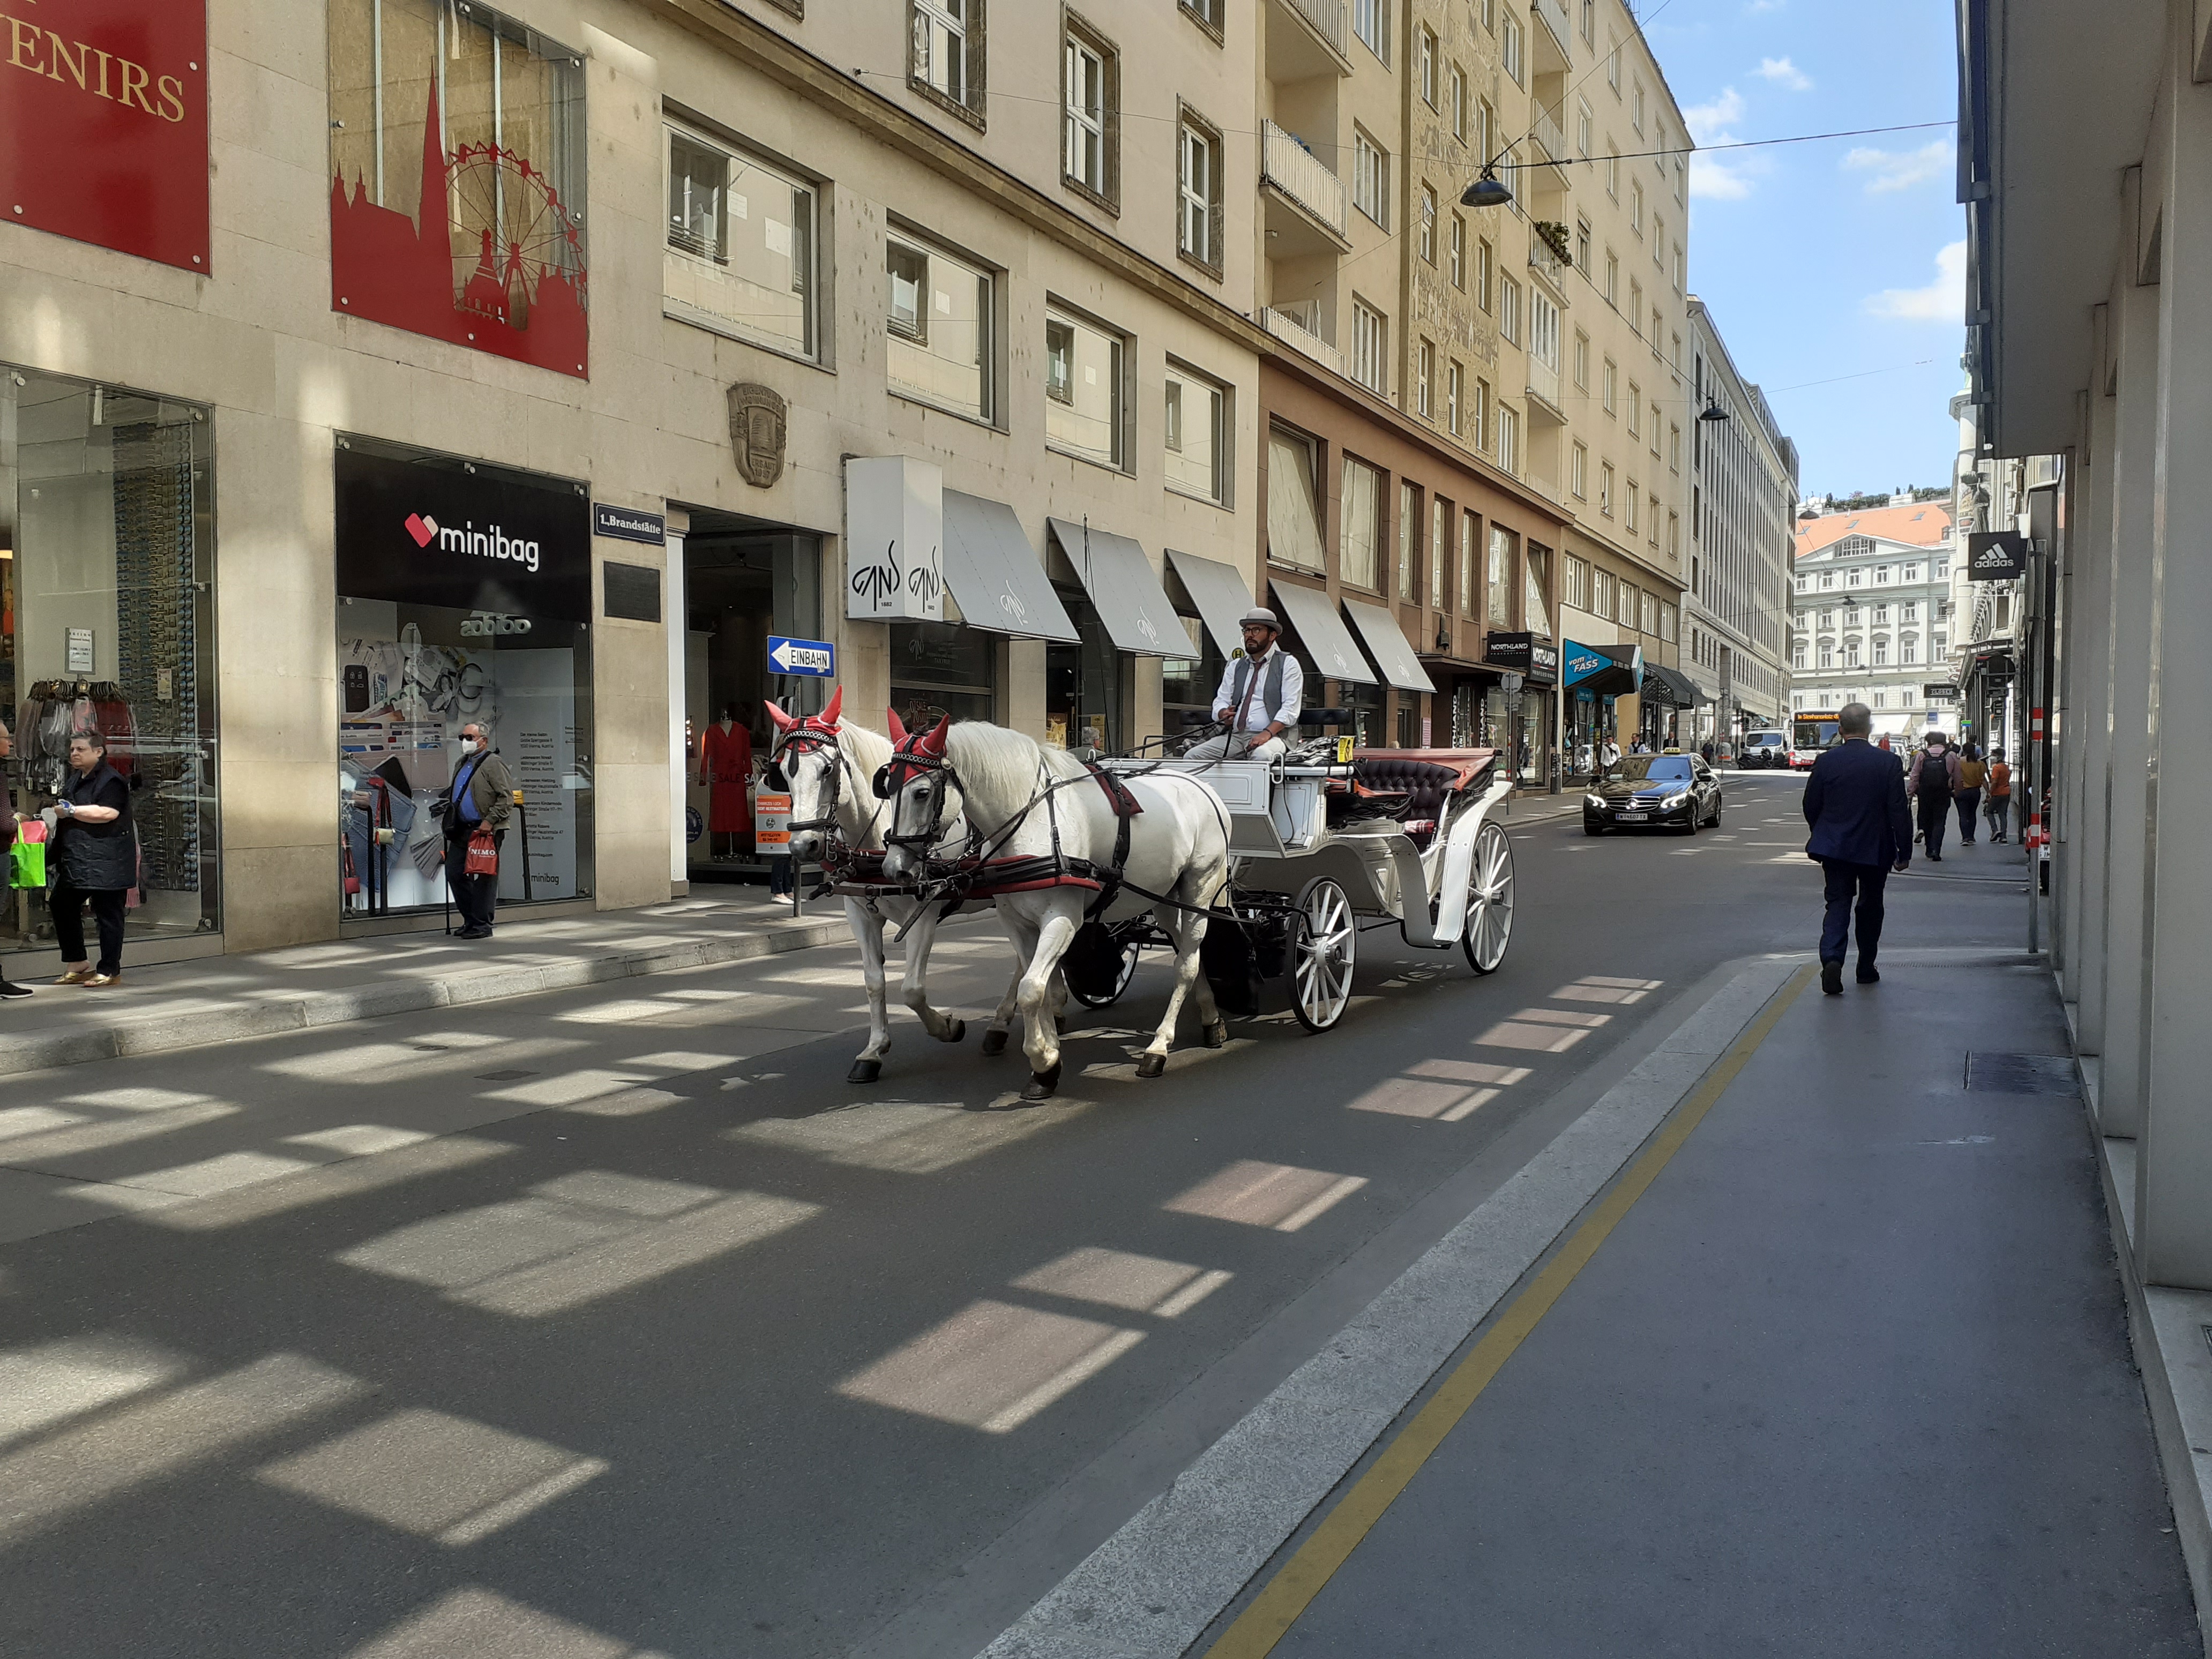
vienna, horse, wheel, building, vehicle, infrastructure, road surface, window, horse and buggy, working animal, mode of transport, asphalt, carriage, chaise, sky, urban design, motor vehicle, sidewalk, neighbourhood, cart, city, thoroughfare, horse supplies, horse tack, road, pack animal, recreation, tire, facade, street, lane, pedestrian, mixed use, downtown, phaeton, house, rein, travel, traffic, town, tourism, livestock, cobblestone, wagon, transport